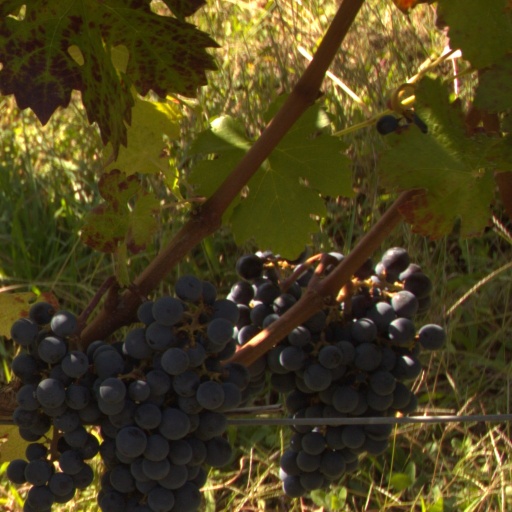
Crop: grape